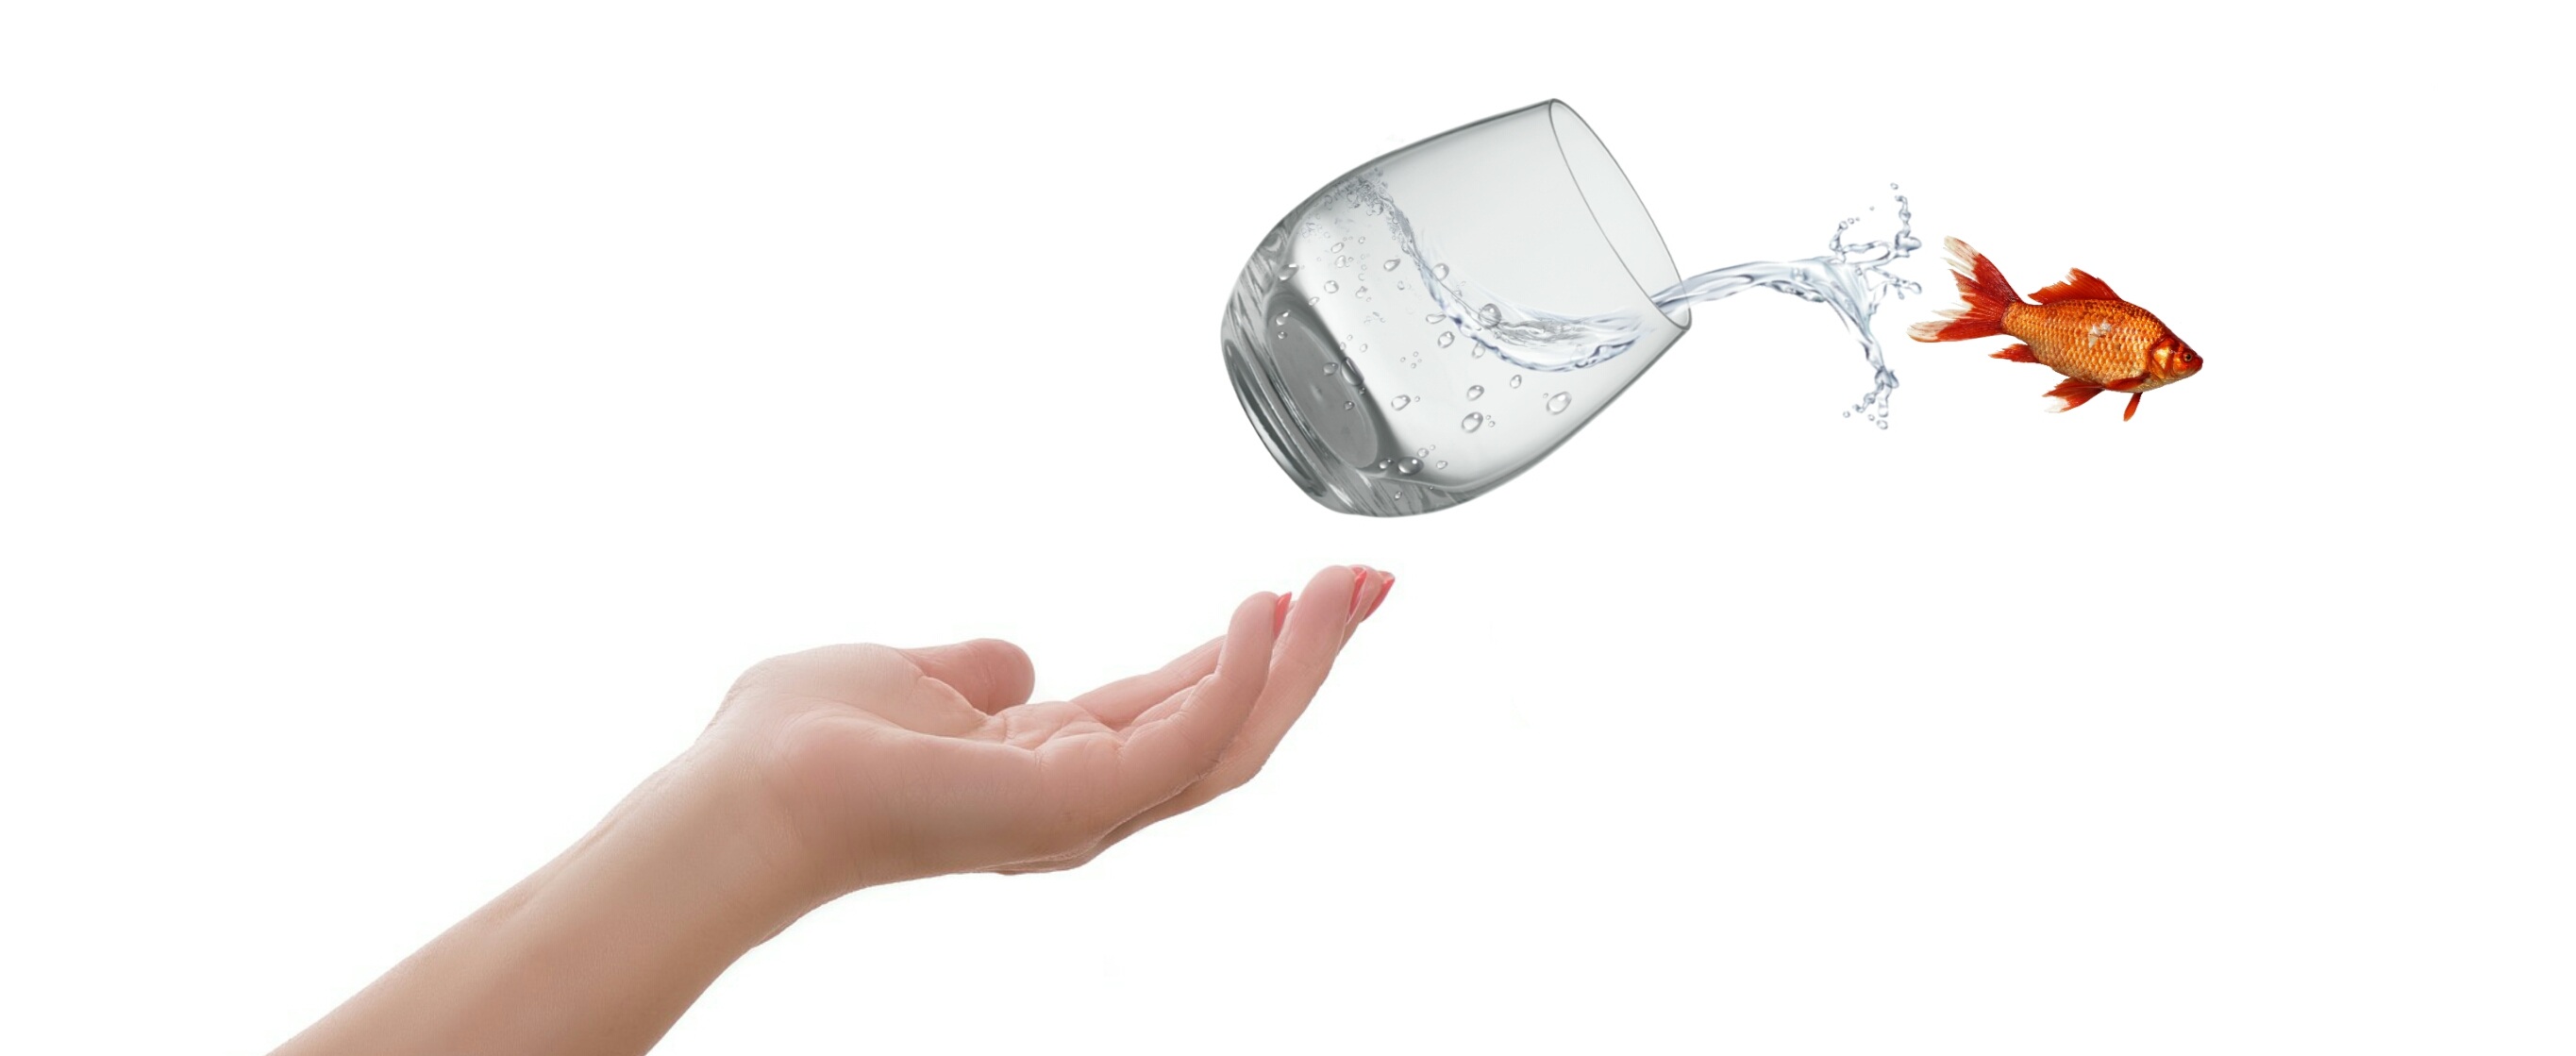
life, finger, hand